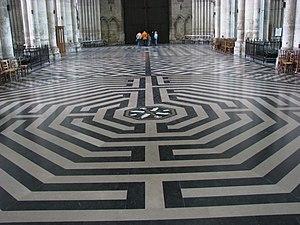
Cathédrale Notre-Dame d'Amiens, France, Labyrinthe
La cathédrale Notre-Dame d'Amiens est une église catholique située à Amiens dans le département français de la Somme en région Hauts-de-France.
Un labyrinthe est un tracé sinueux, muni ou non d'embranchements, d'impasses et de fausses pistes, destiné à perdre ou à ralentir celui qui cherche à s'y déplacer.
Le labyrinthe de la cathédrale d'Amiens, ou simplement labyrinthe d'Amiens, est un labyrinthe d'église octogonal formé par le pavement de la nef de la cathédrale Notre-Dame d'Amiens. Il s'agit de l'un des éléments remarquables de cette cathédrale catholique située à Amiens, en France. Il est posé en 1288 au milieu de la nef par le maître d'œuvre Renaud de Cormont.